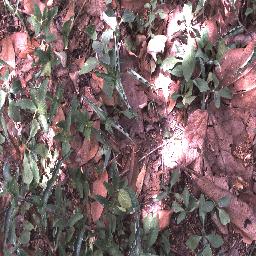
Label: negative